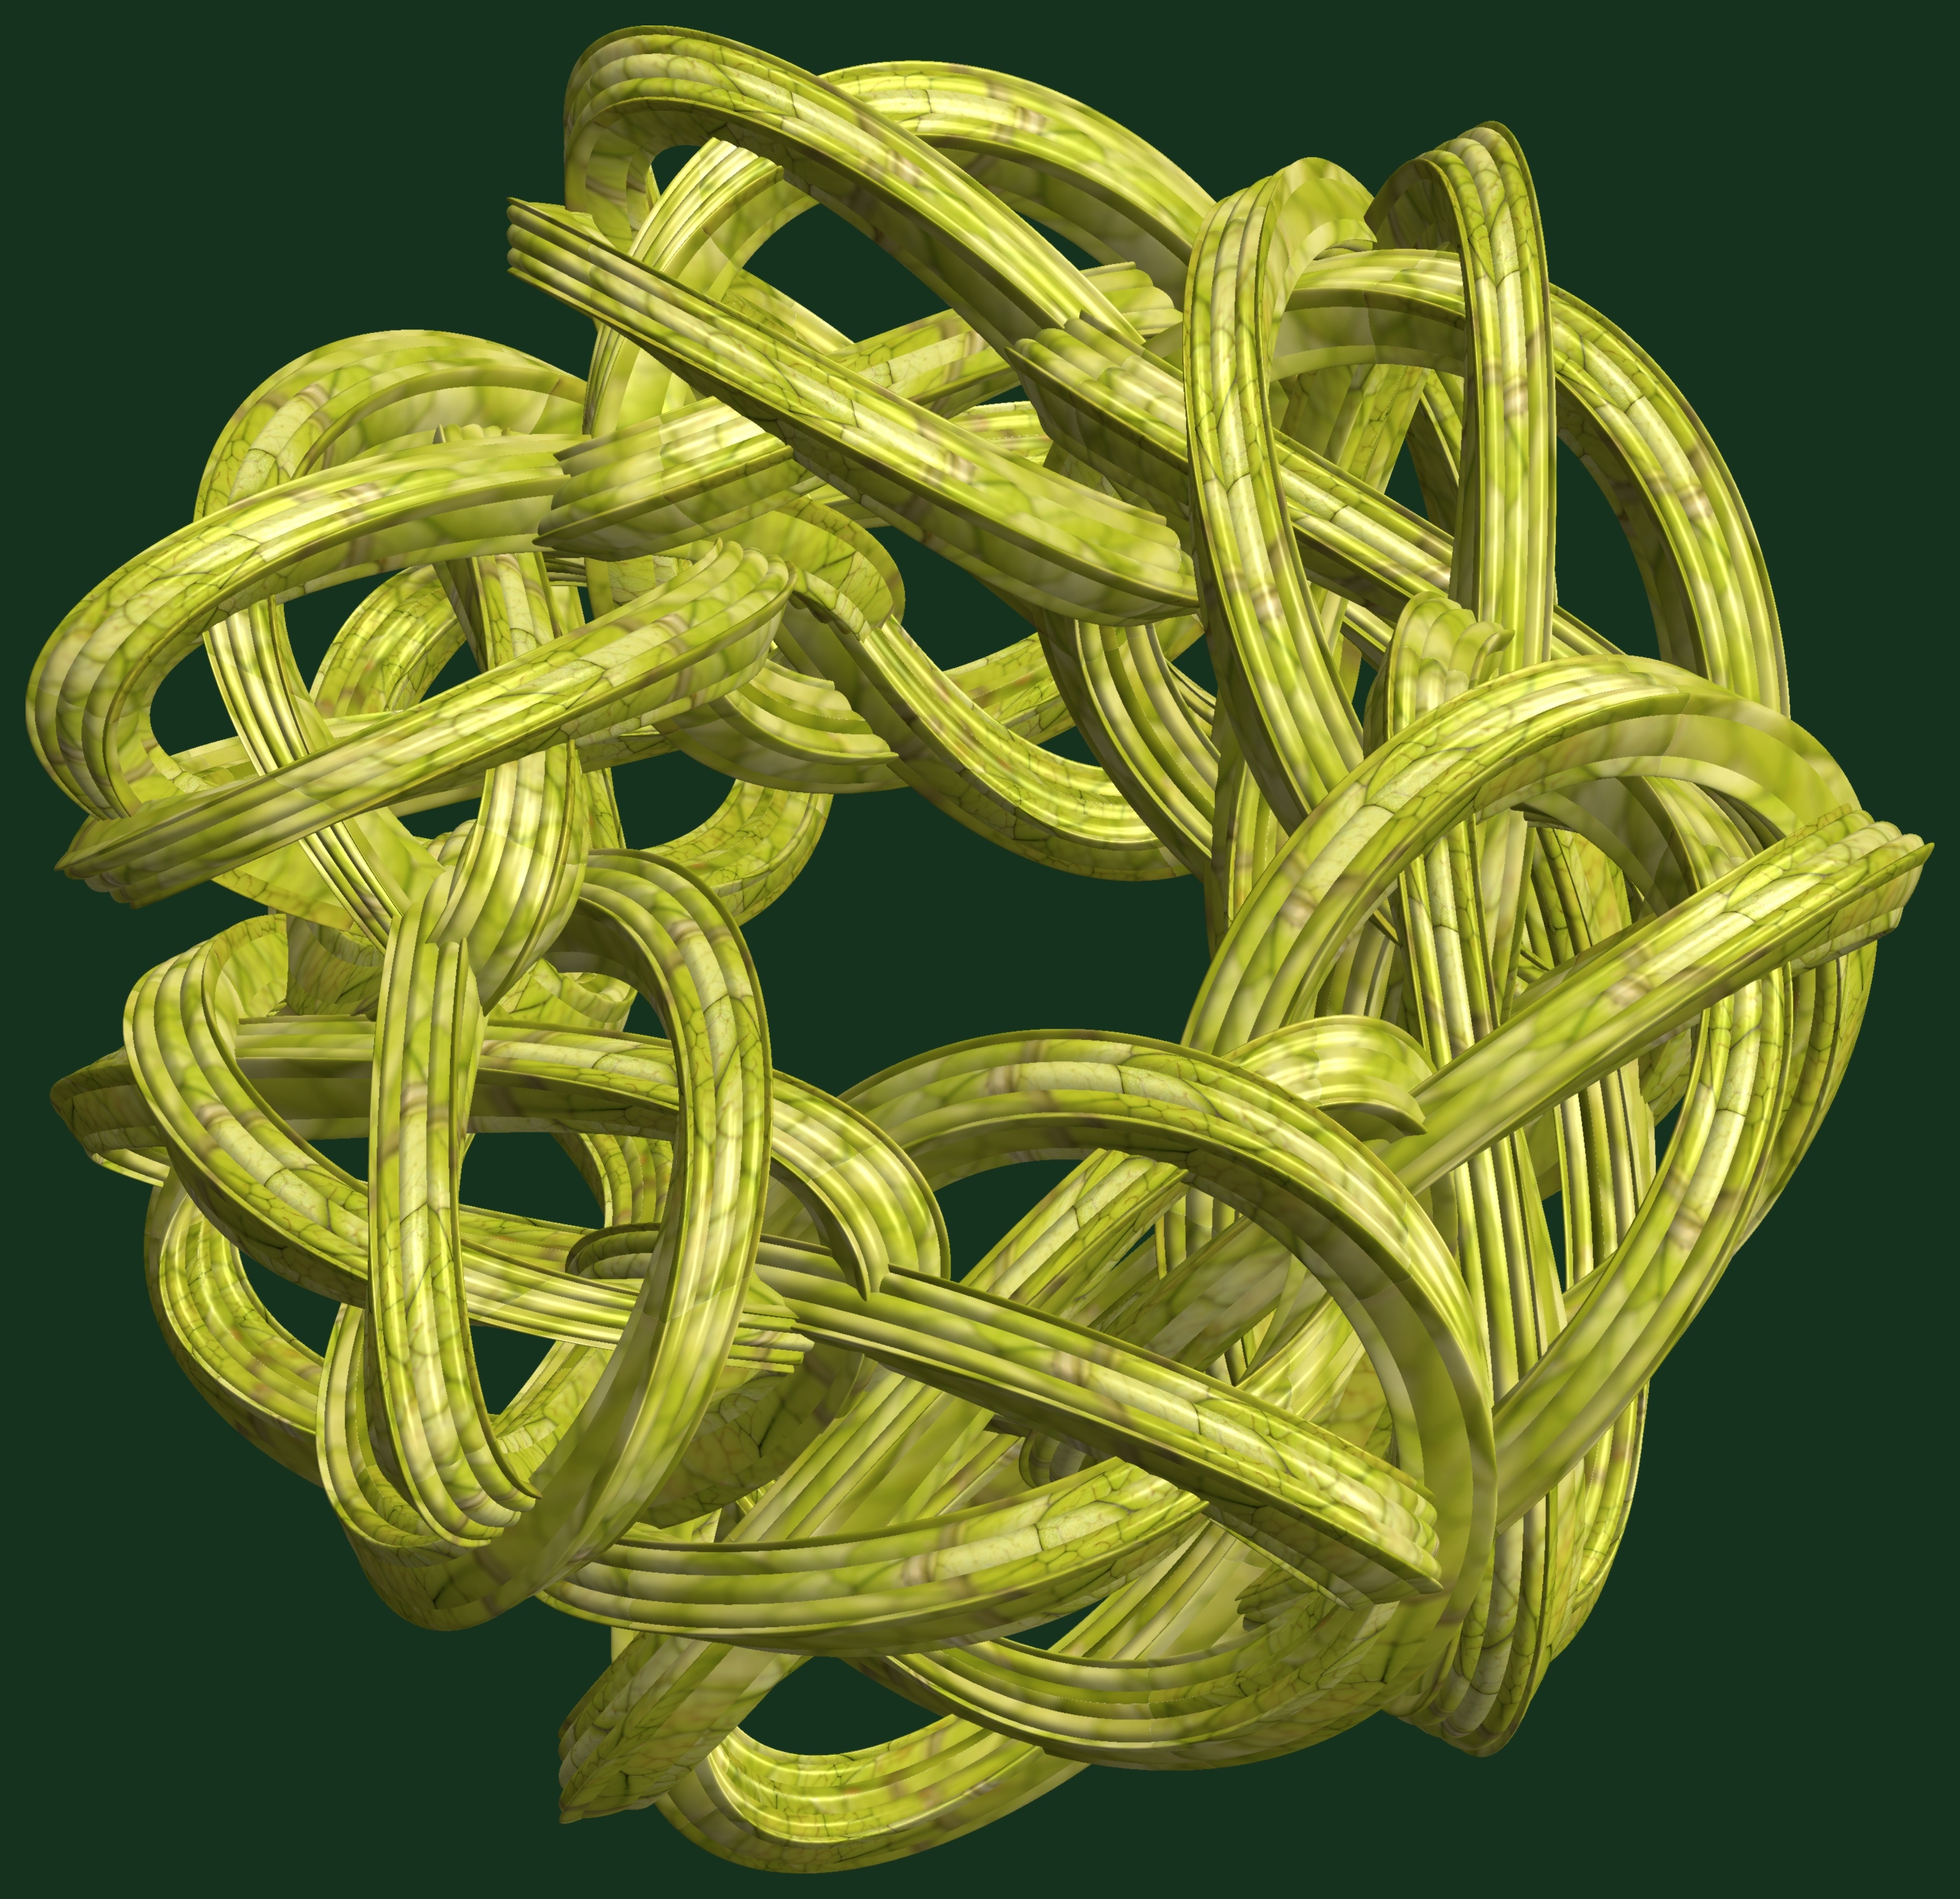
structure, texture, pattern, green, yellow, bangle, jewellery, design, brass, symmetry, 3d, graphic, knot, torus, mathematica, cg, parametricplot3d, code, program, algorithm, abstruct, mapping, fashion accessory